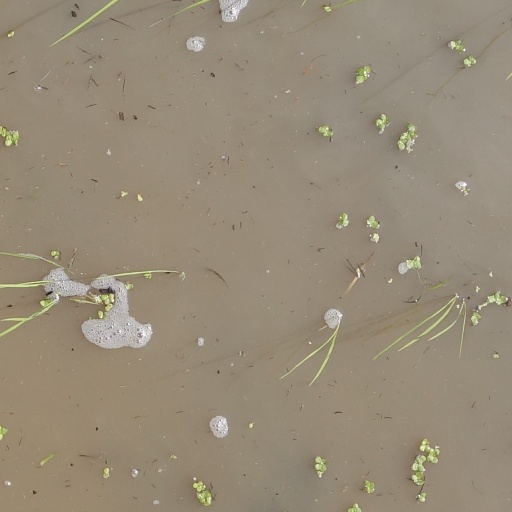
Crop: rice